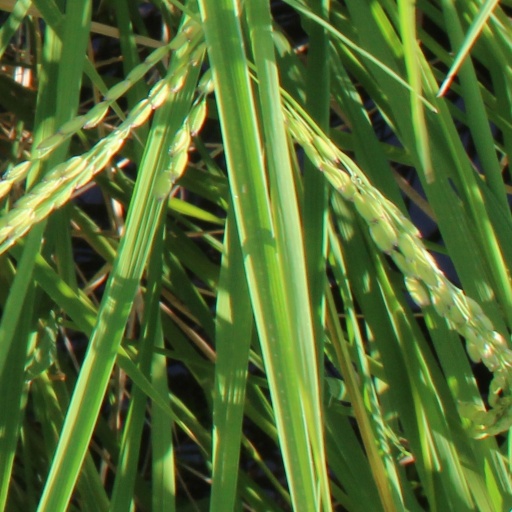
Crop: rice